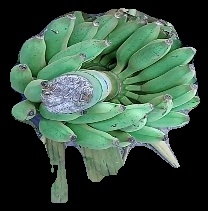
Variety: elakki-bale
Grade: grade1